New York State Route 100C

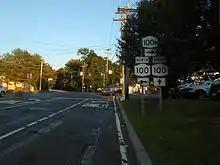
NY 100C at the junction with NY 100 and NY 100A in Greenburgh

NY 100C begins as Old Saw Mill River Road at an at-grade intersection with NY 9A (Saw Mill River Road) in the town of Greenburgh. After Old Saw Mill River Road leaves it at a roundabout, the route heads east as Grasslands Road and crosses over NY 9A, where it has a northbound entrance ramp. Continuing east, NY 100C enters a grade-separated interchange with the Sprain Brook Parkway. A short distance from the interchange, NY 100C intersects with NY 100 (Bradhurst Avenue) and NY 100A (Knollwood Road). This intersection serves as the eastern terminus of NY 100C, as Grasslands Road continues east as NY 100.